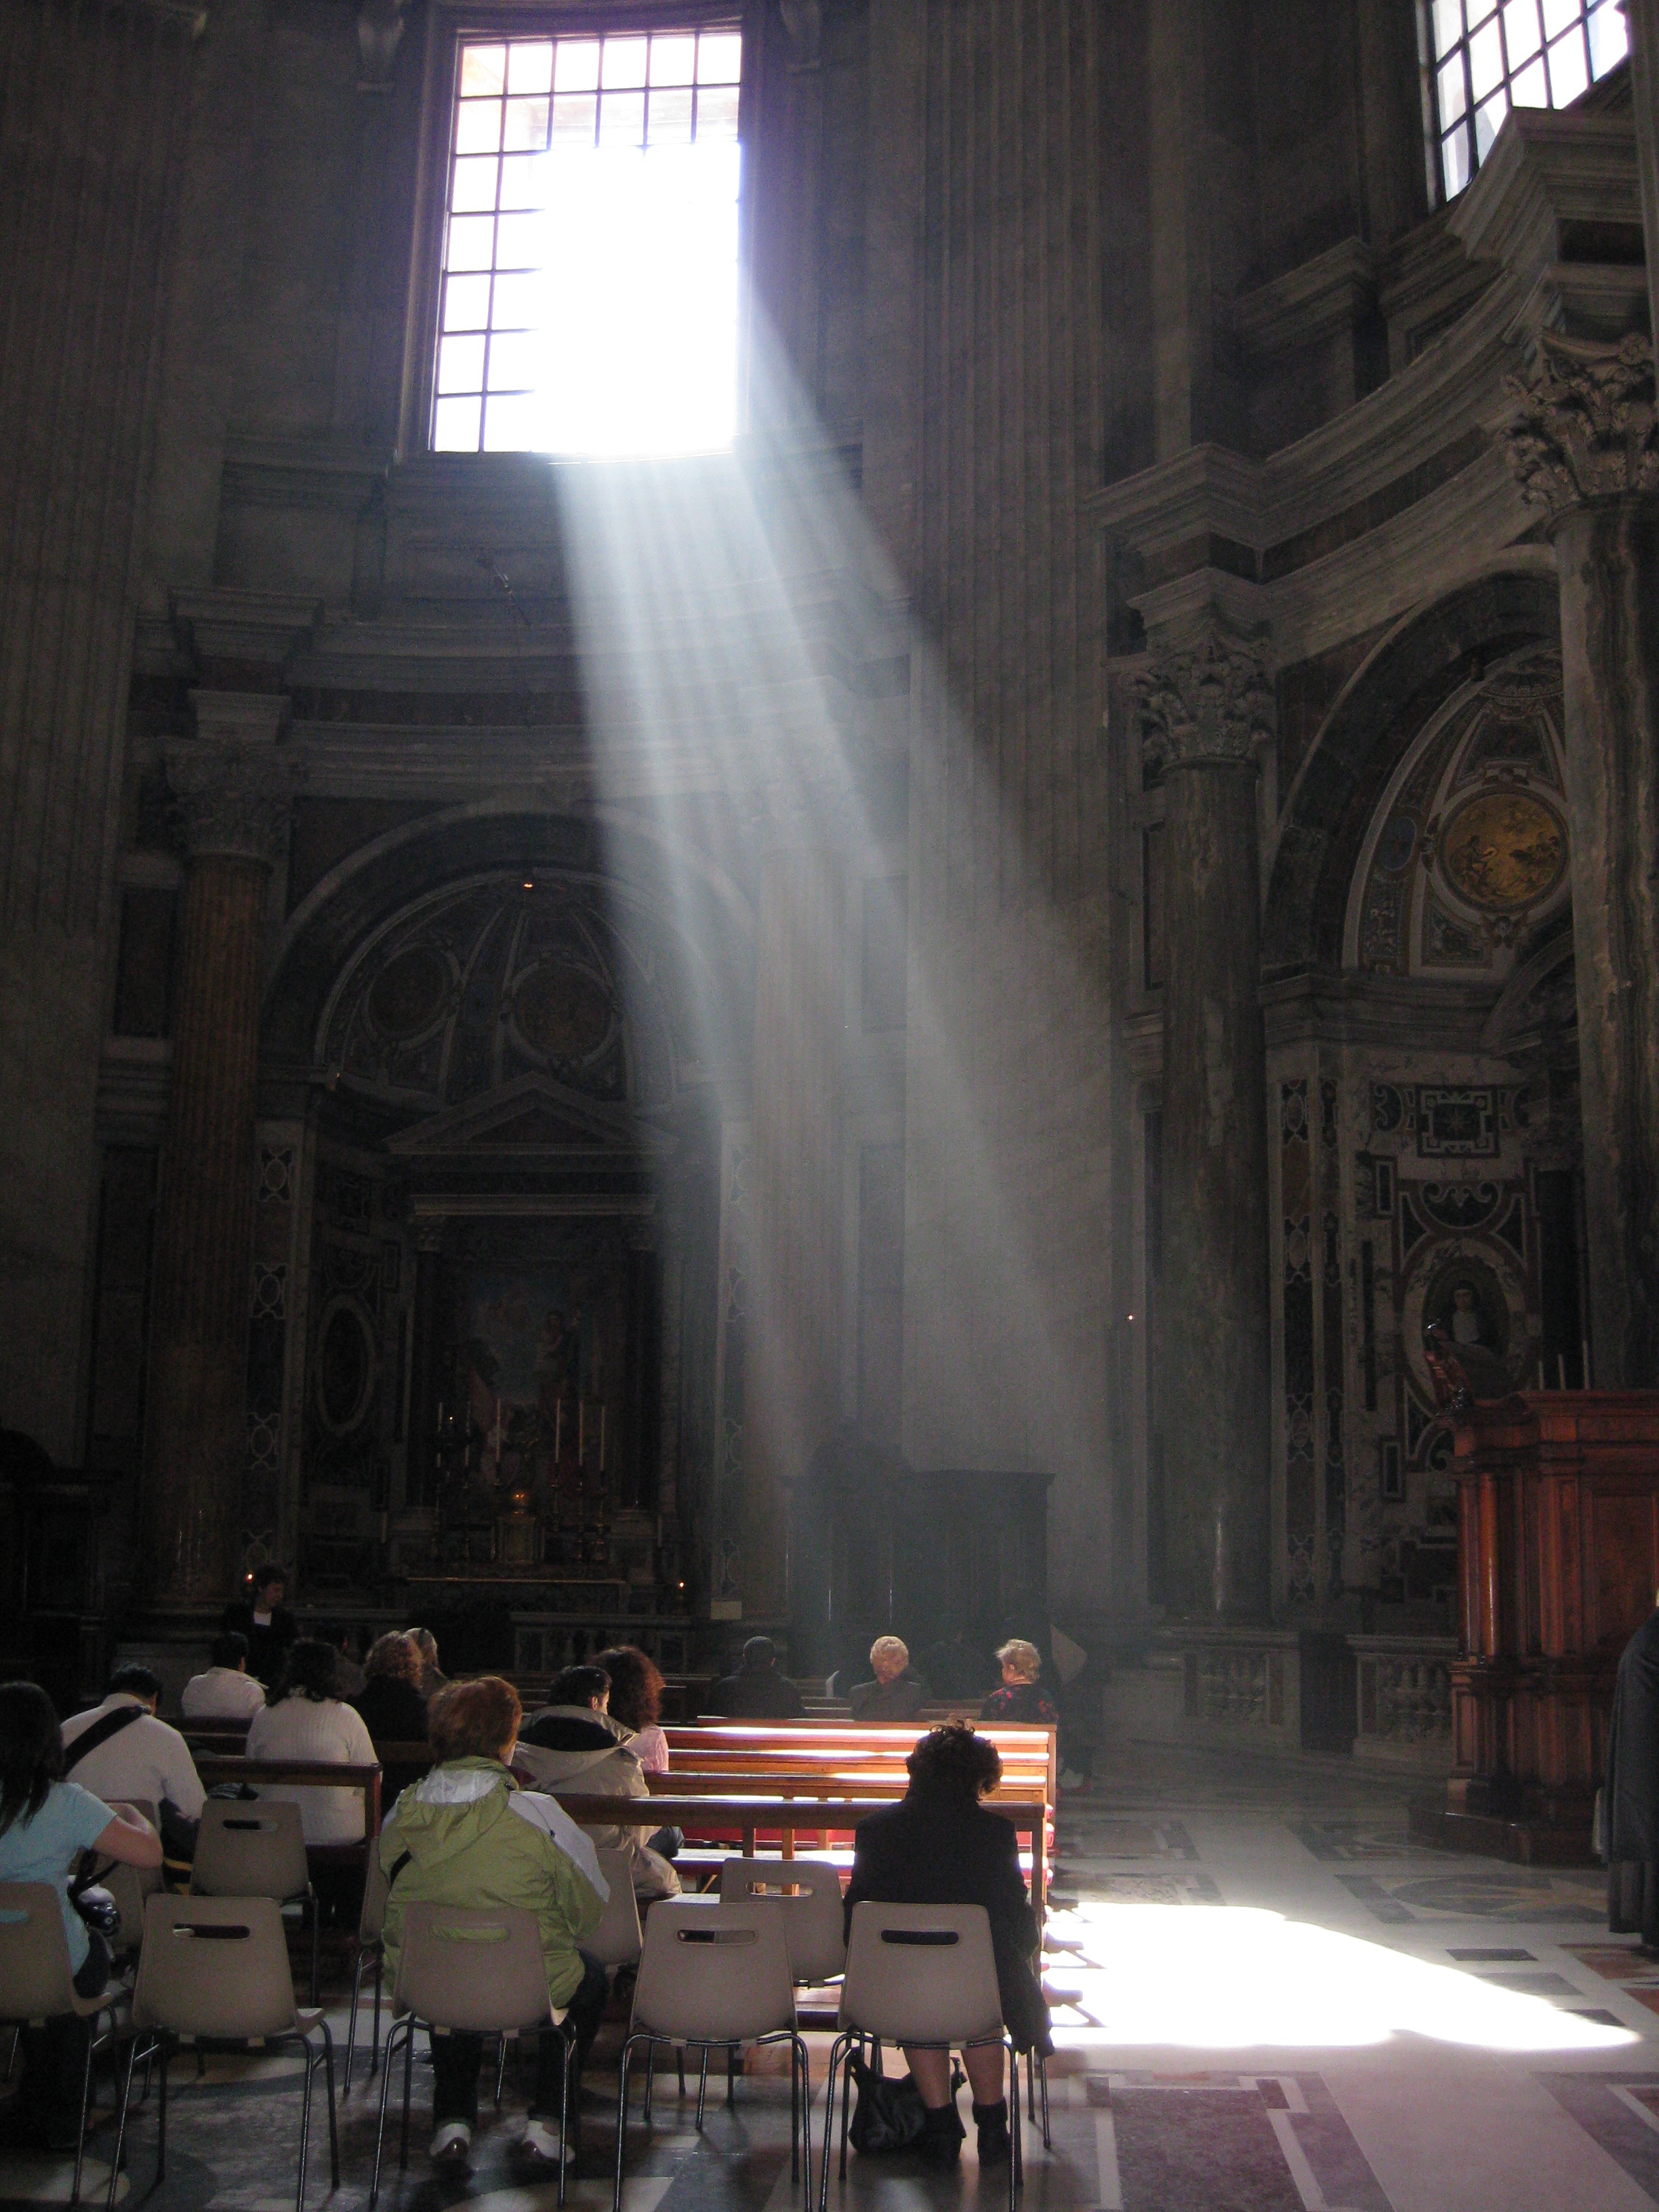
people, sunlight, italy, church, cathedral, place of worship, vatican, temple, st peter's basilica